Nicolas Hammann

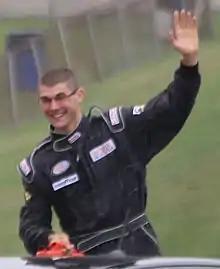
Hammann at Road America in 2016

Nicolas J. Hammann (born July 26, 1993) is an American professional road racing driver. He won the 2014 U.S. GT Academy television show. Hammann made his first NASCAR start at Watkins Glen International in 2016.